Vibenshus Runddel

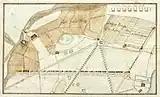
Map of the area from the 1760s.

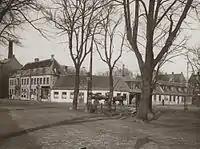
Store Vibenshus, corner of Jagtvej and Lyngbyvej, 1910

The name Vibenshus refers to the inn Store Vibenshus ("Great Vibenshus") which was originally built at the site as a residence for the gate keeper at the royal road to Frederiksborg in 1629. The name Vibenhus is first recorded in 1669. The circle that gave rise to the second half of the name was built at the site in the 1770s.